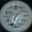
Label: clock